1900 Galveston hurricane

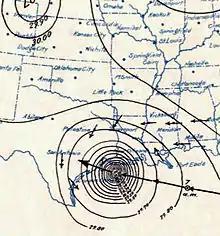
Surface weather analysis of the hurricane on September 8, just before landfall.

The 1900 Galveston hurricane, also known as the Great Galveston hurricane and the Galveston Flood, and known regionally as the Great Storm of 1900 or the 1900 Storm, was a catastrophic tropical cyclone that became the deadliest natural disaster in the history of the United States. The strongest storm of the 1900 Atlantic hurricane season, it left between 6,000 and 12,000 fatalities in the United States; the number most cited in official reports is 8,000. Most of these deaths occurred in and near Galveston, Texas, after the storm surge inundated the coastline and the island city with 8 to 12 ft (2.4 to 3.7 m) of water. As of 2025, it remains the fourth deadliest Atlantic hurricane on record, behind Hurricane Fifi of 1974. In addition to the number killed, the storm destroyed about 7,000 buildings of all uses in Galveston, which included 3,636 demolished homes; every dwelling in the city suffered some degree of damage. The hurricane left approximately 10,000 people in the city homeless, out of a total population of fewer than 38,000. The disaster ended the Golden Era of Galveston. The hurricane alarmed potential investors, who turned to Houston instead. In response to the storm, three engineers designed and oversaw plans to raise the Gulf of Mexico shoreline of Galveston Island by and erect a seawall.